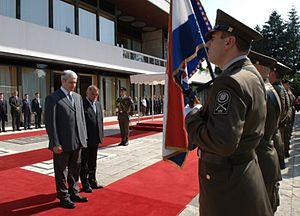
Le palais présidentiel de Zagreb est la résidence officielle du président de la République de Croatie.